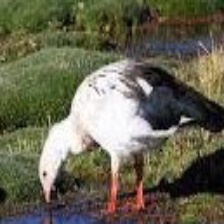
Species: ANDEAN GOOSE
Scientific name: CHLOEPHAGA MELANOPTERA
ImageNet parent category: goose